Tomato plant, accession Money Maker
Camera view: bottom (45 deg); turntable rotation: 240 degrees
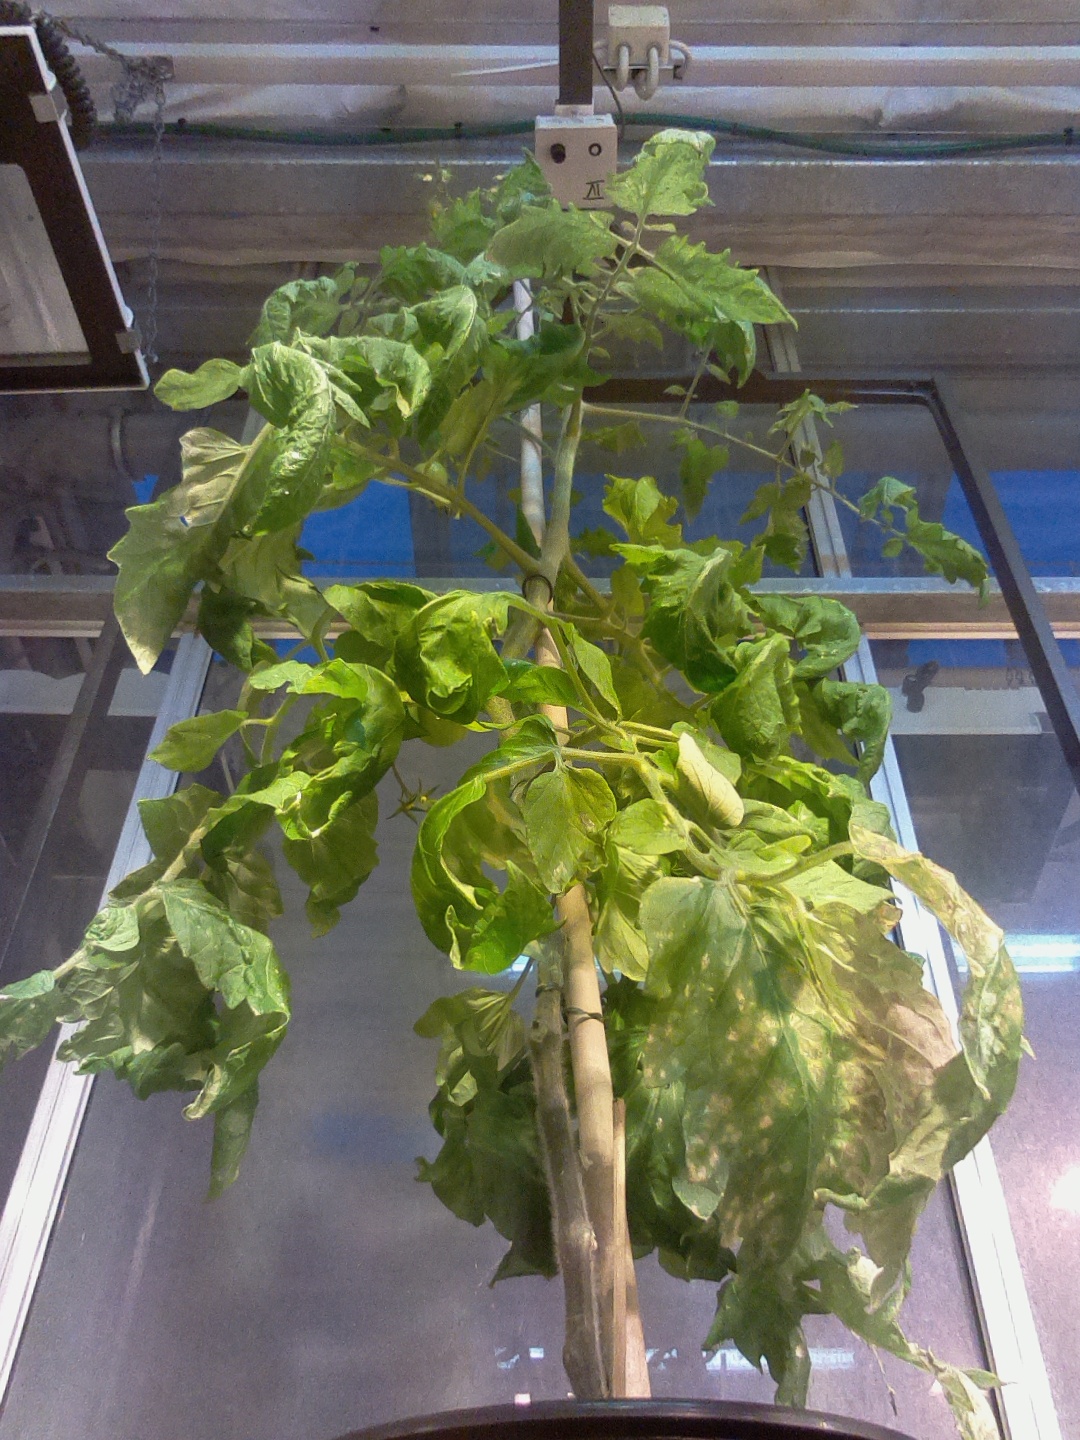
BBCH growth stage 78: 80% -90% of final fruit size